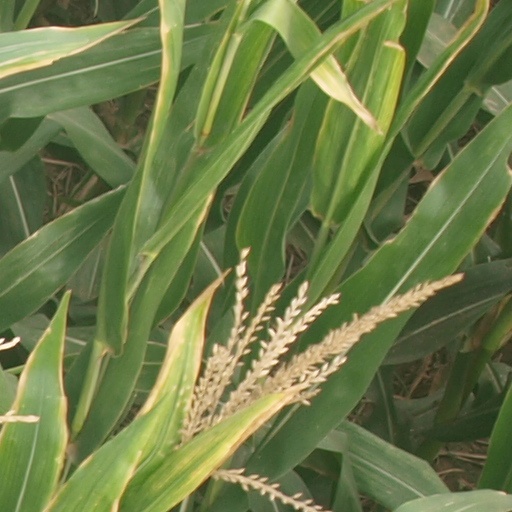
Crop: maize; corn